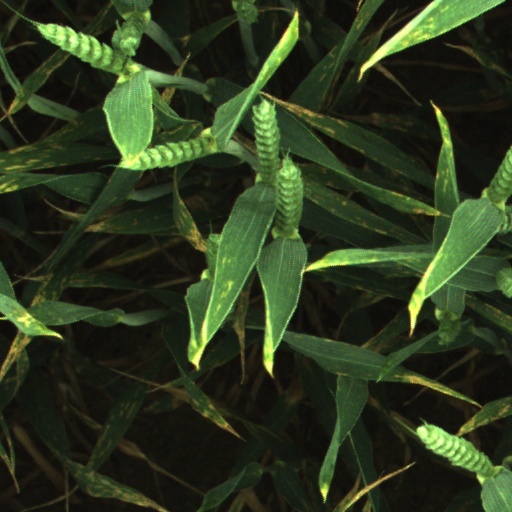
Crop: wheat